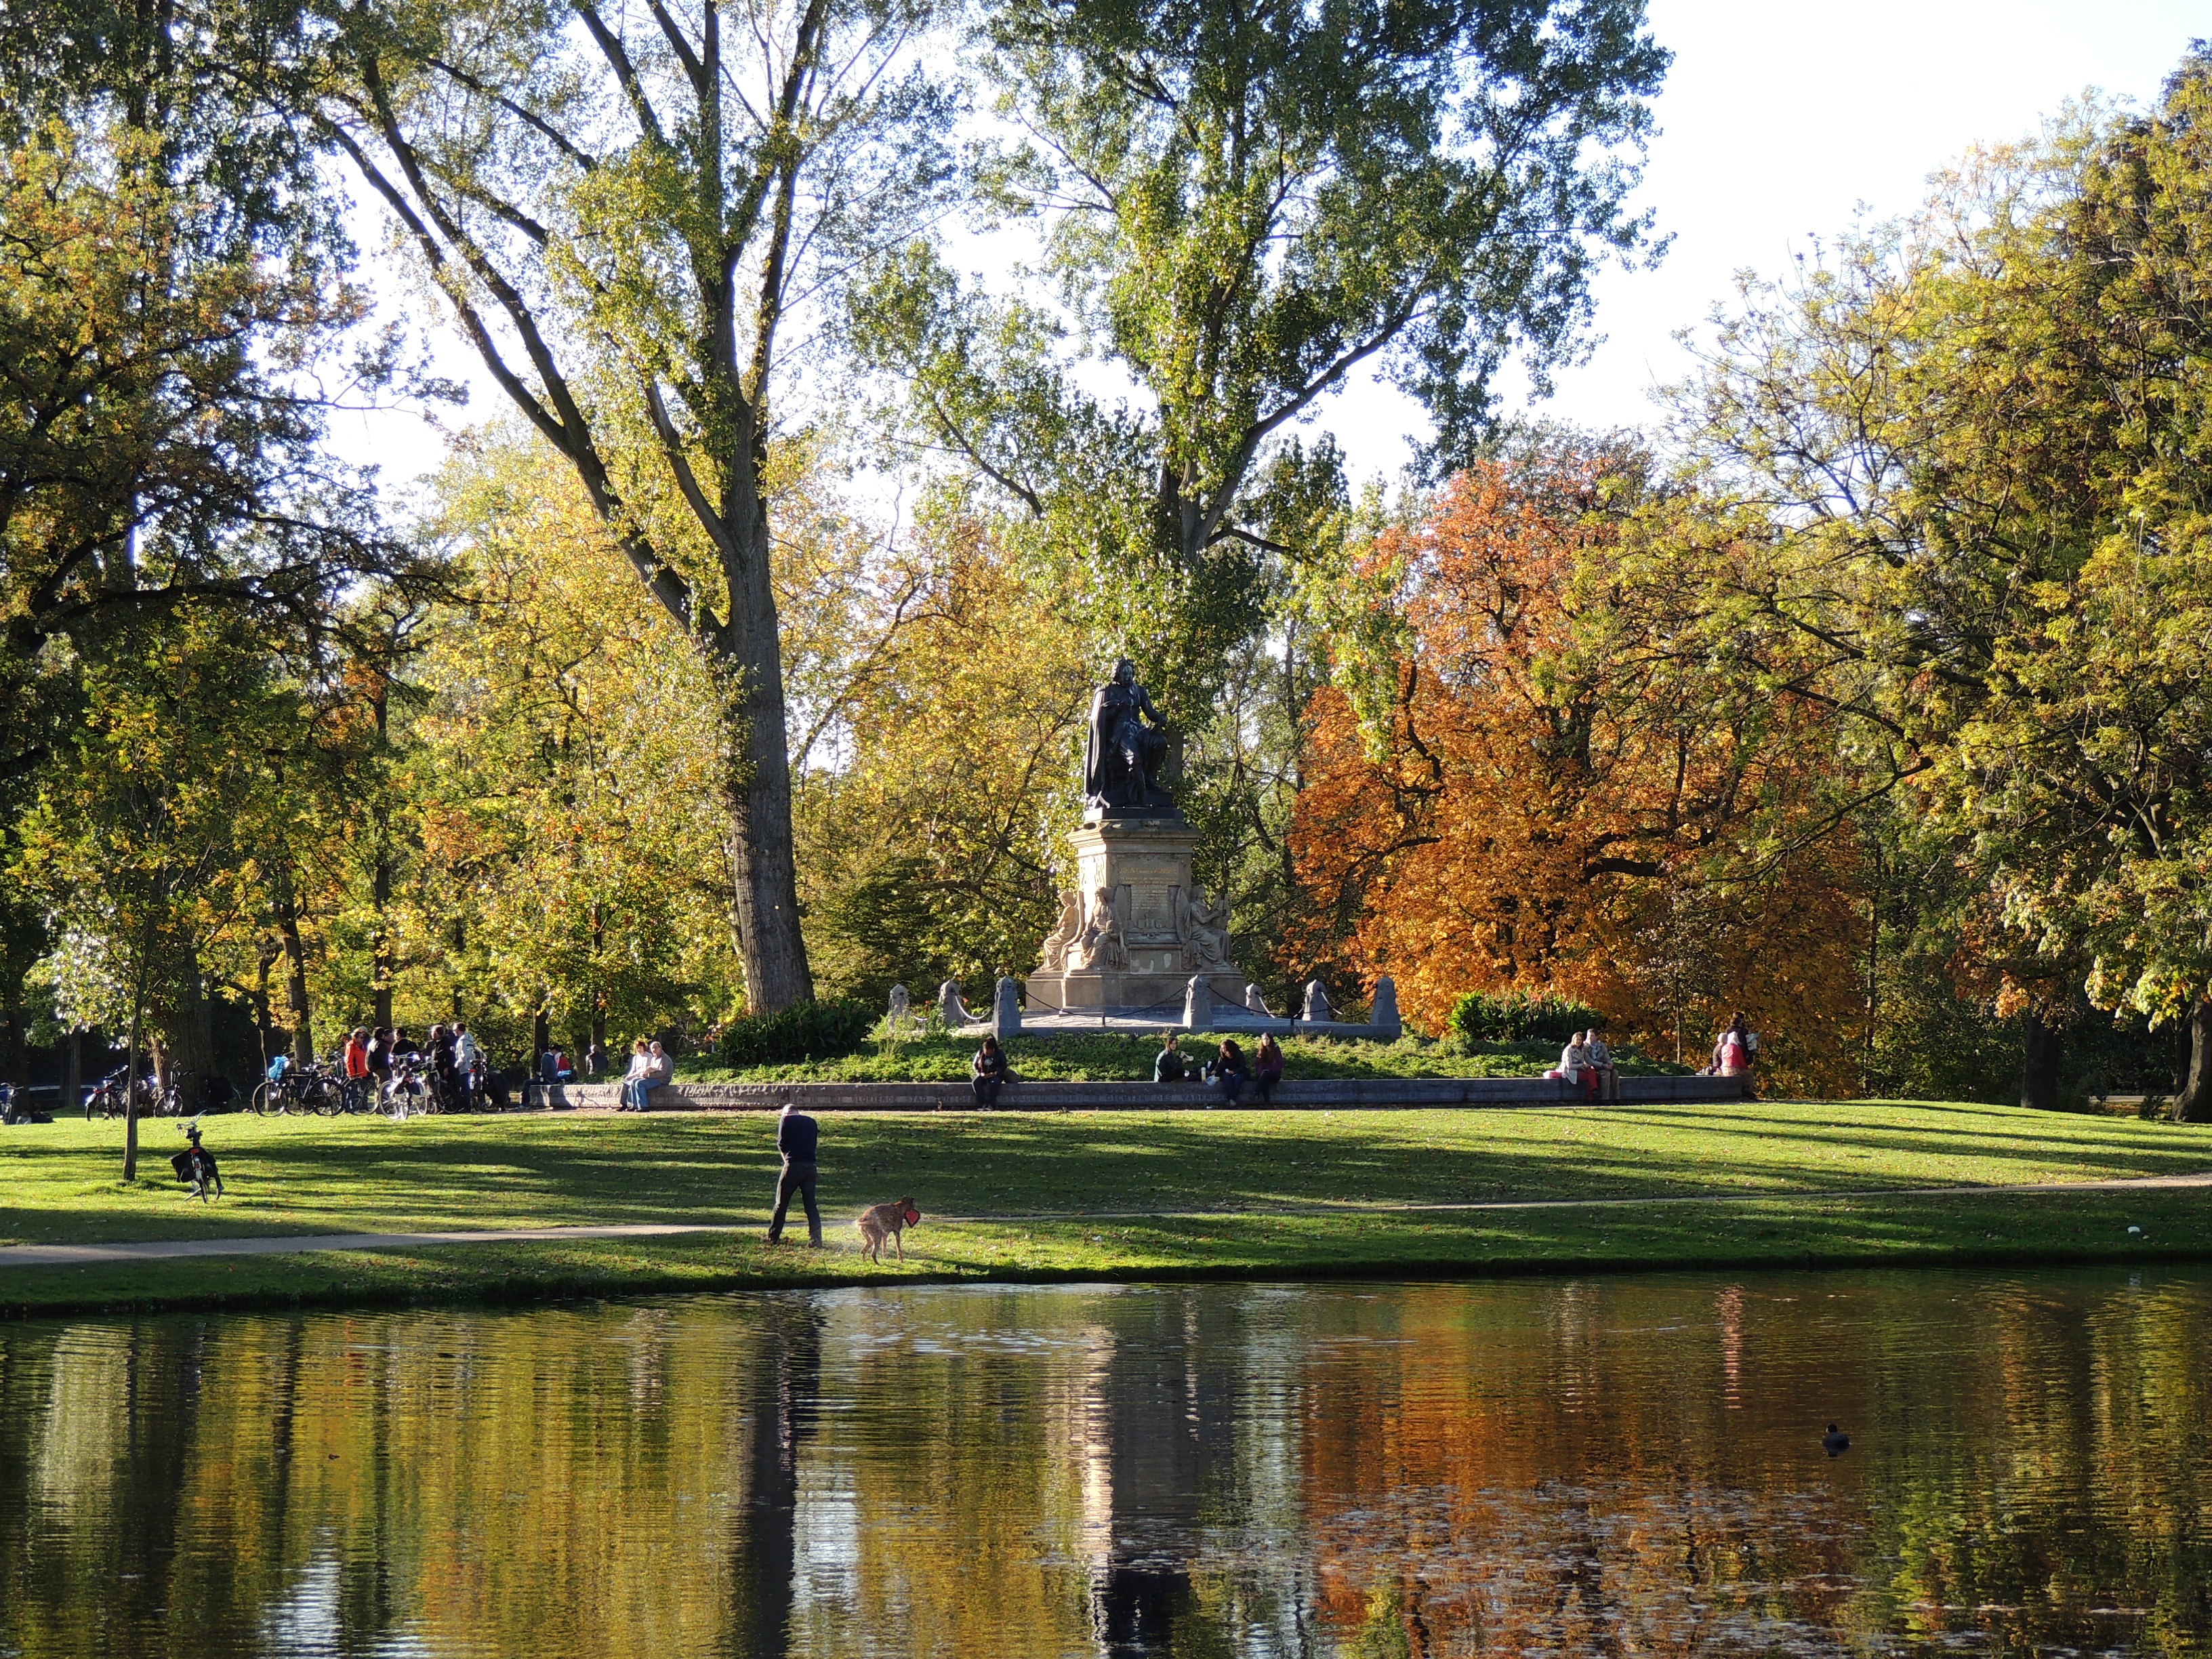
tree, plant, leaf, chateau, pond, green, reflection, autumn, park, botany, garden, season, waterway, holland, amsterdam, netherlands, lac, parc, estate, woodland, reflecting pool, woody plant